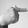
ASL letter: T